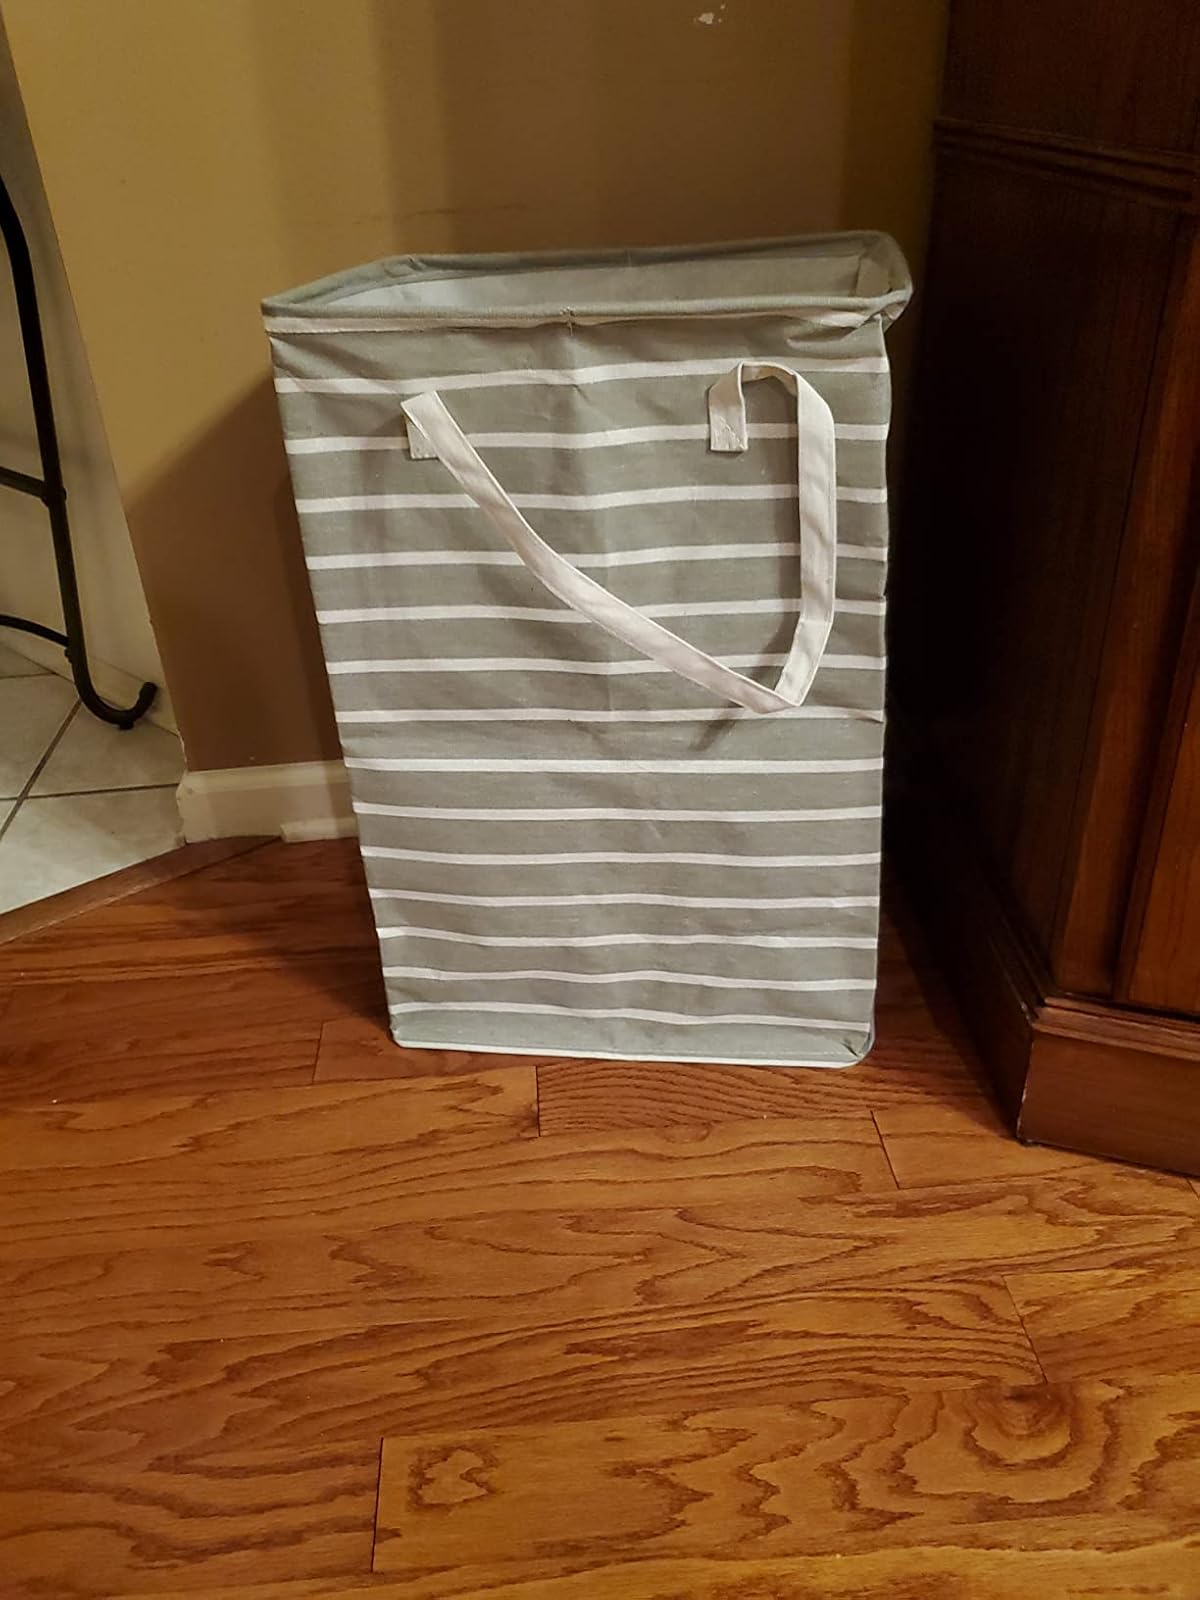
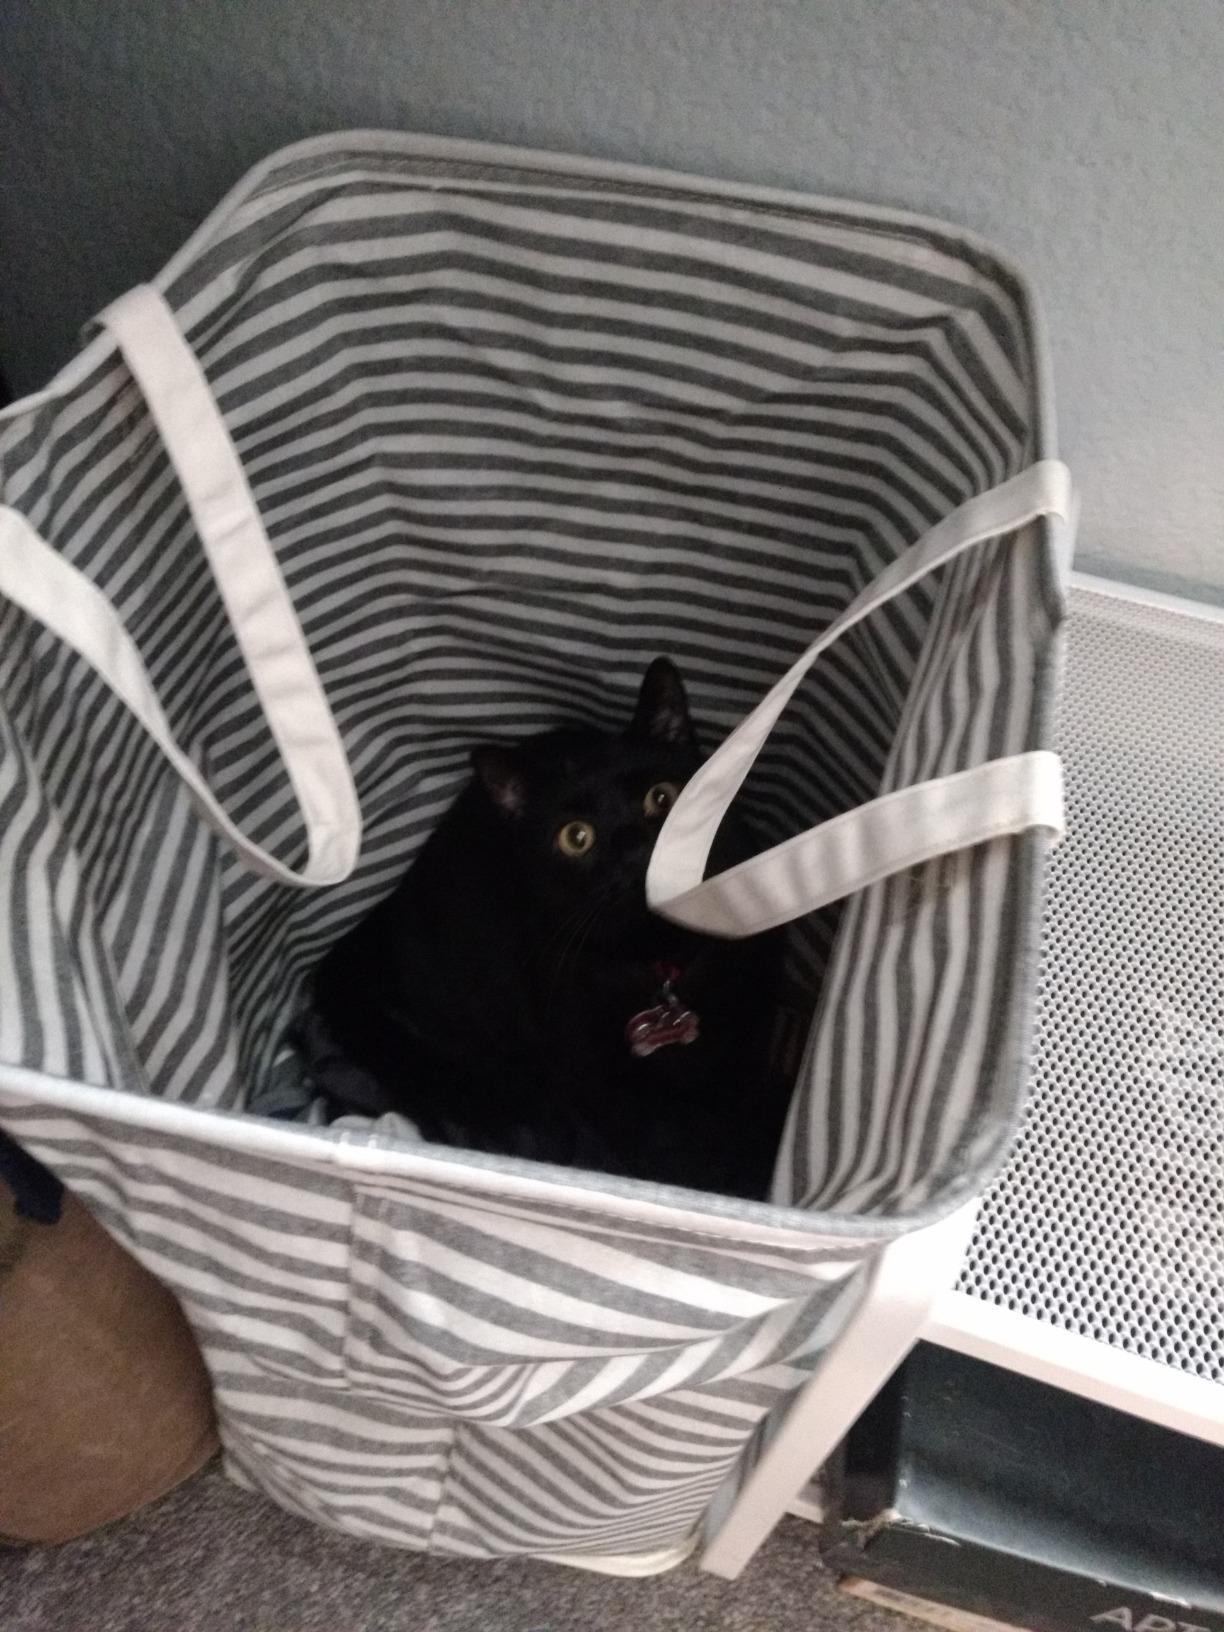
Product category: items_hamper
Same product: no